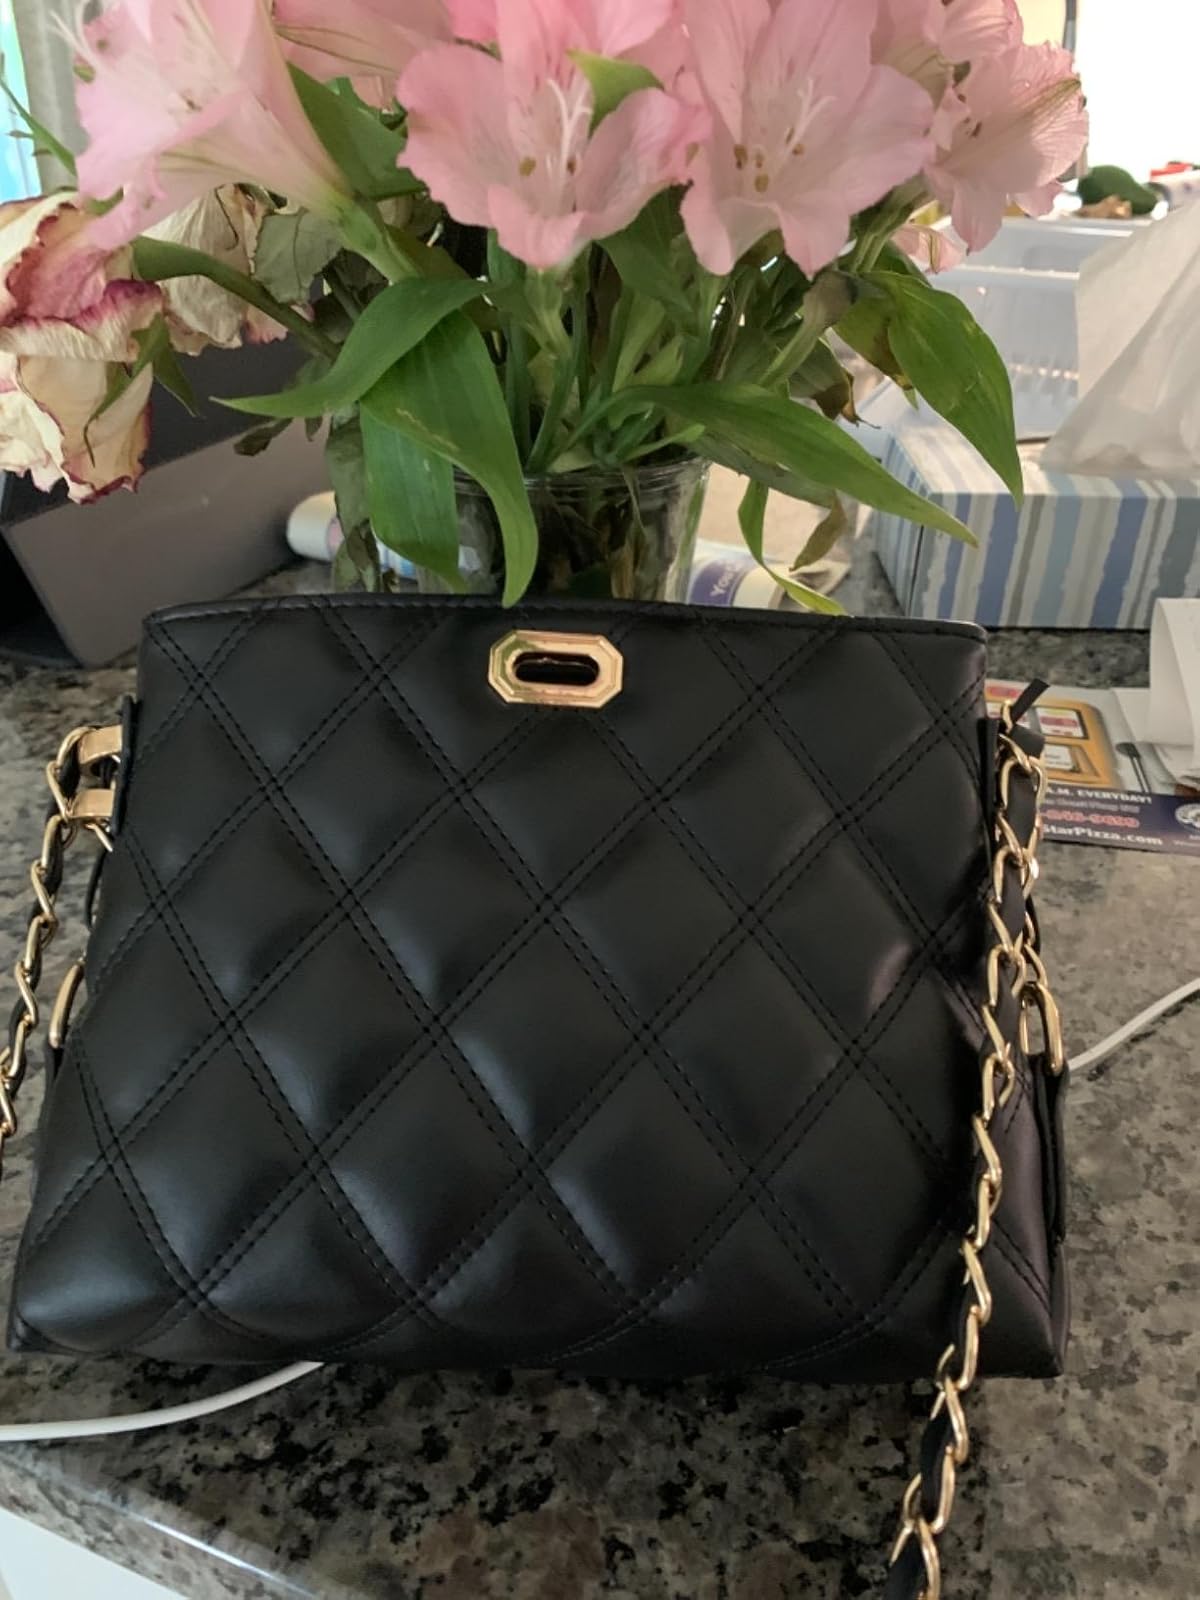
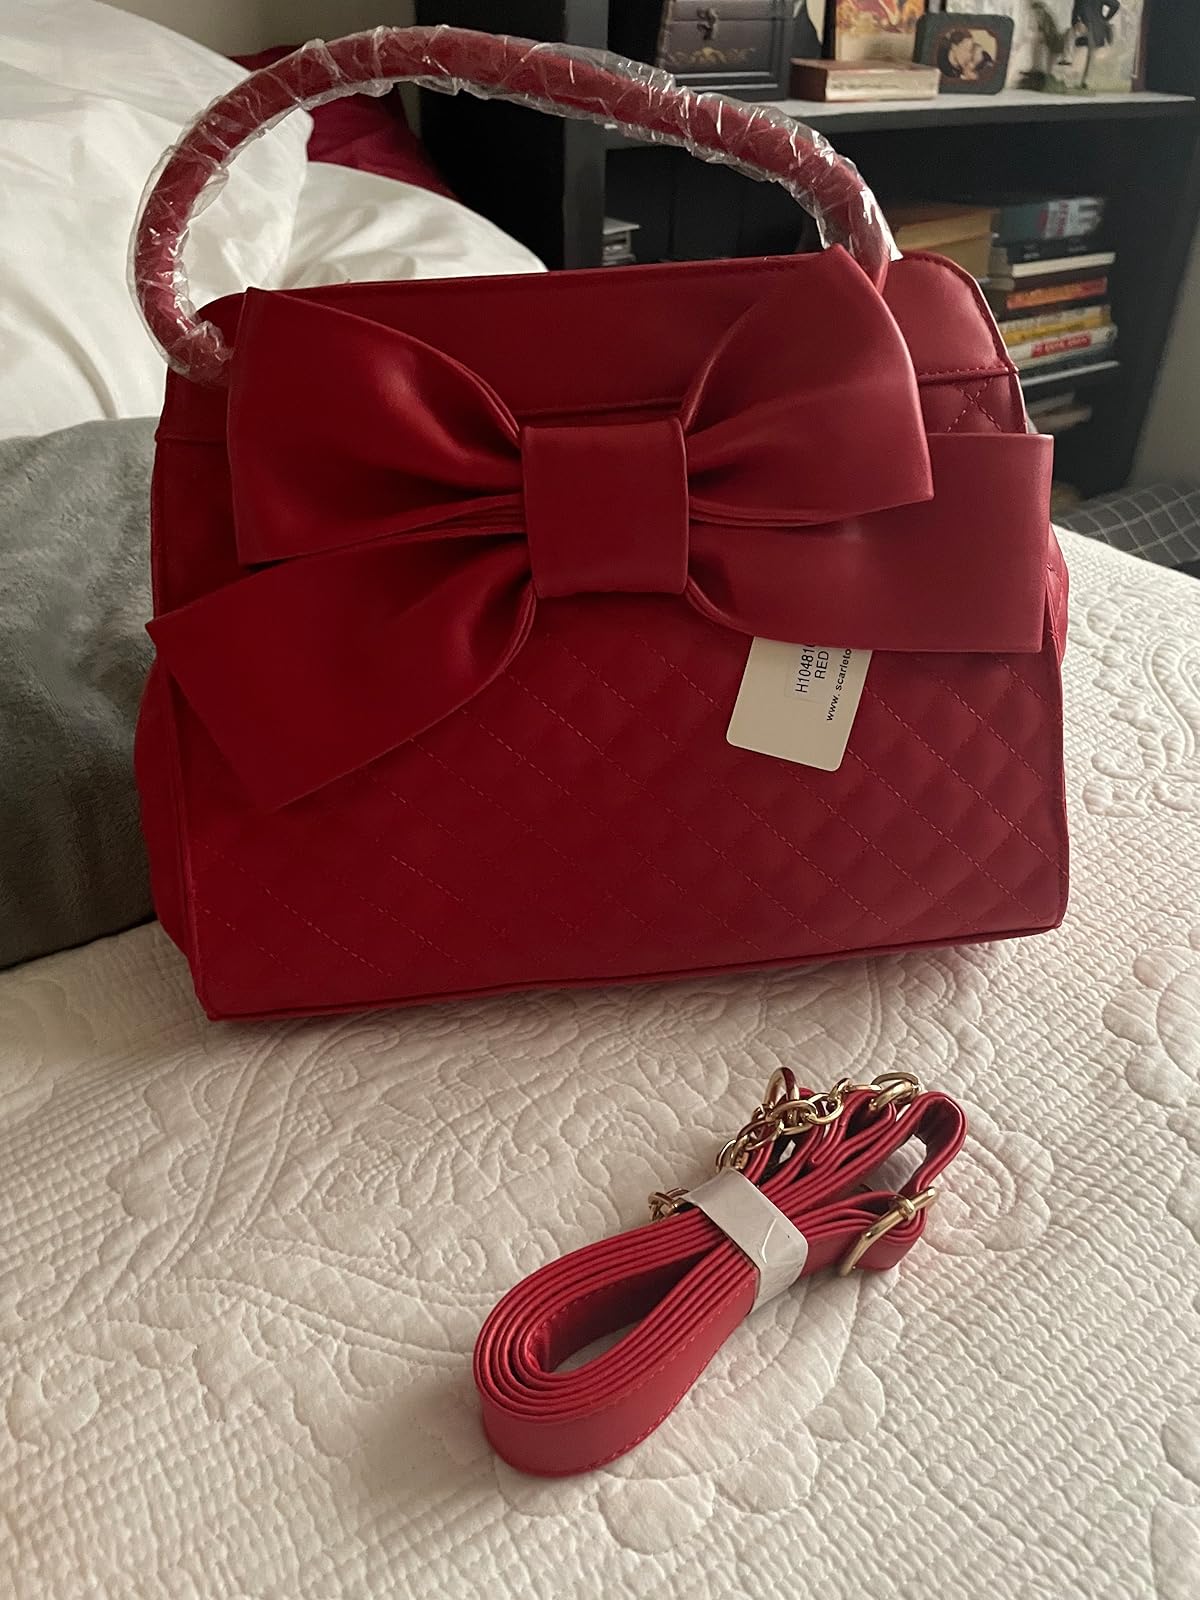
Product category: accessories_handbag
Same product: no